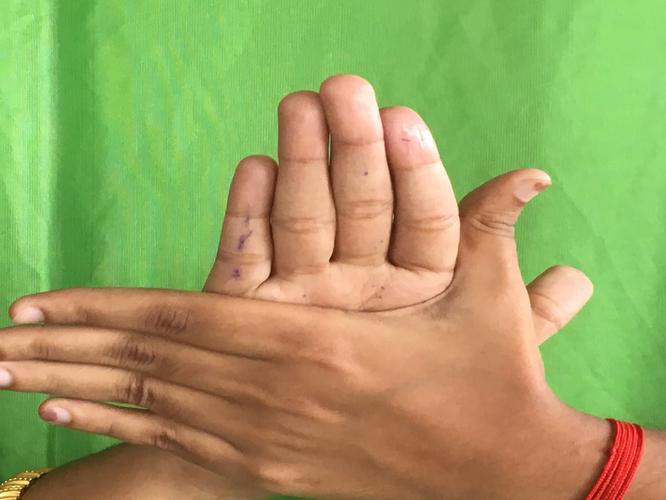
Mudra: Chakra
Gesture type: double_hand